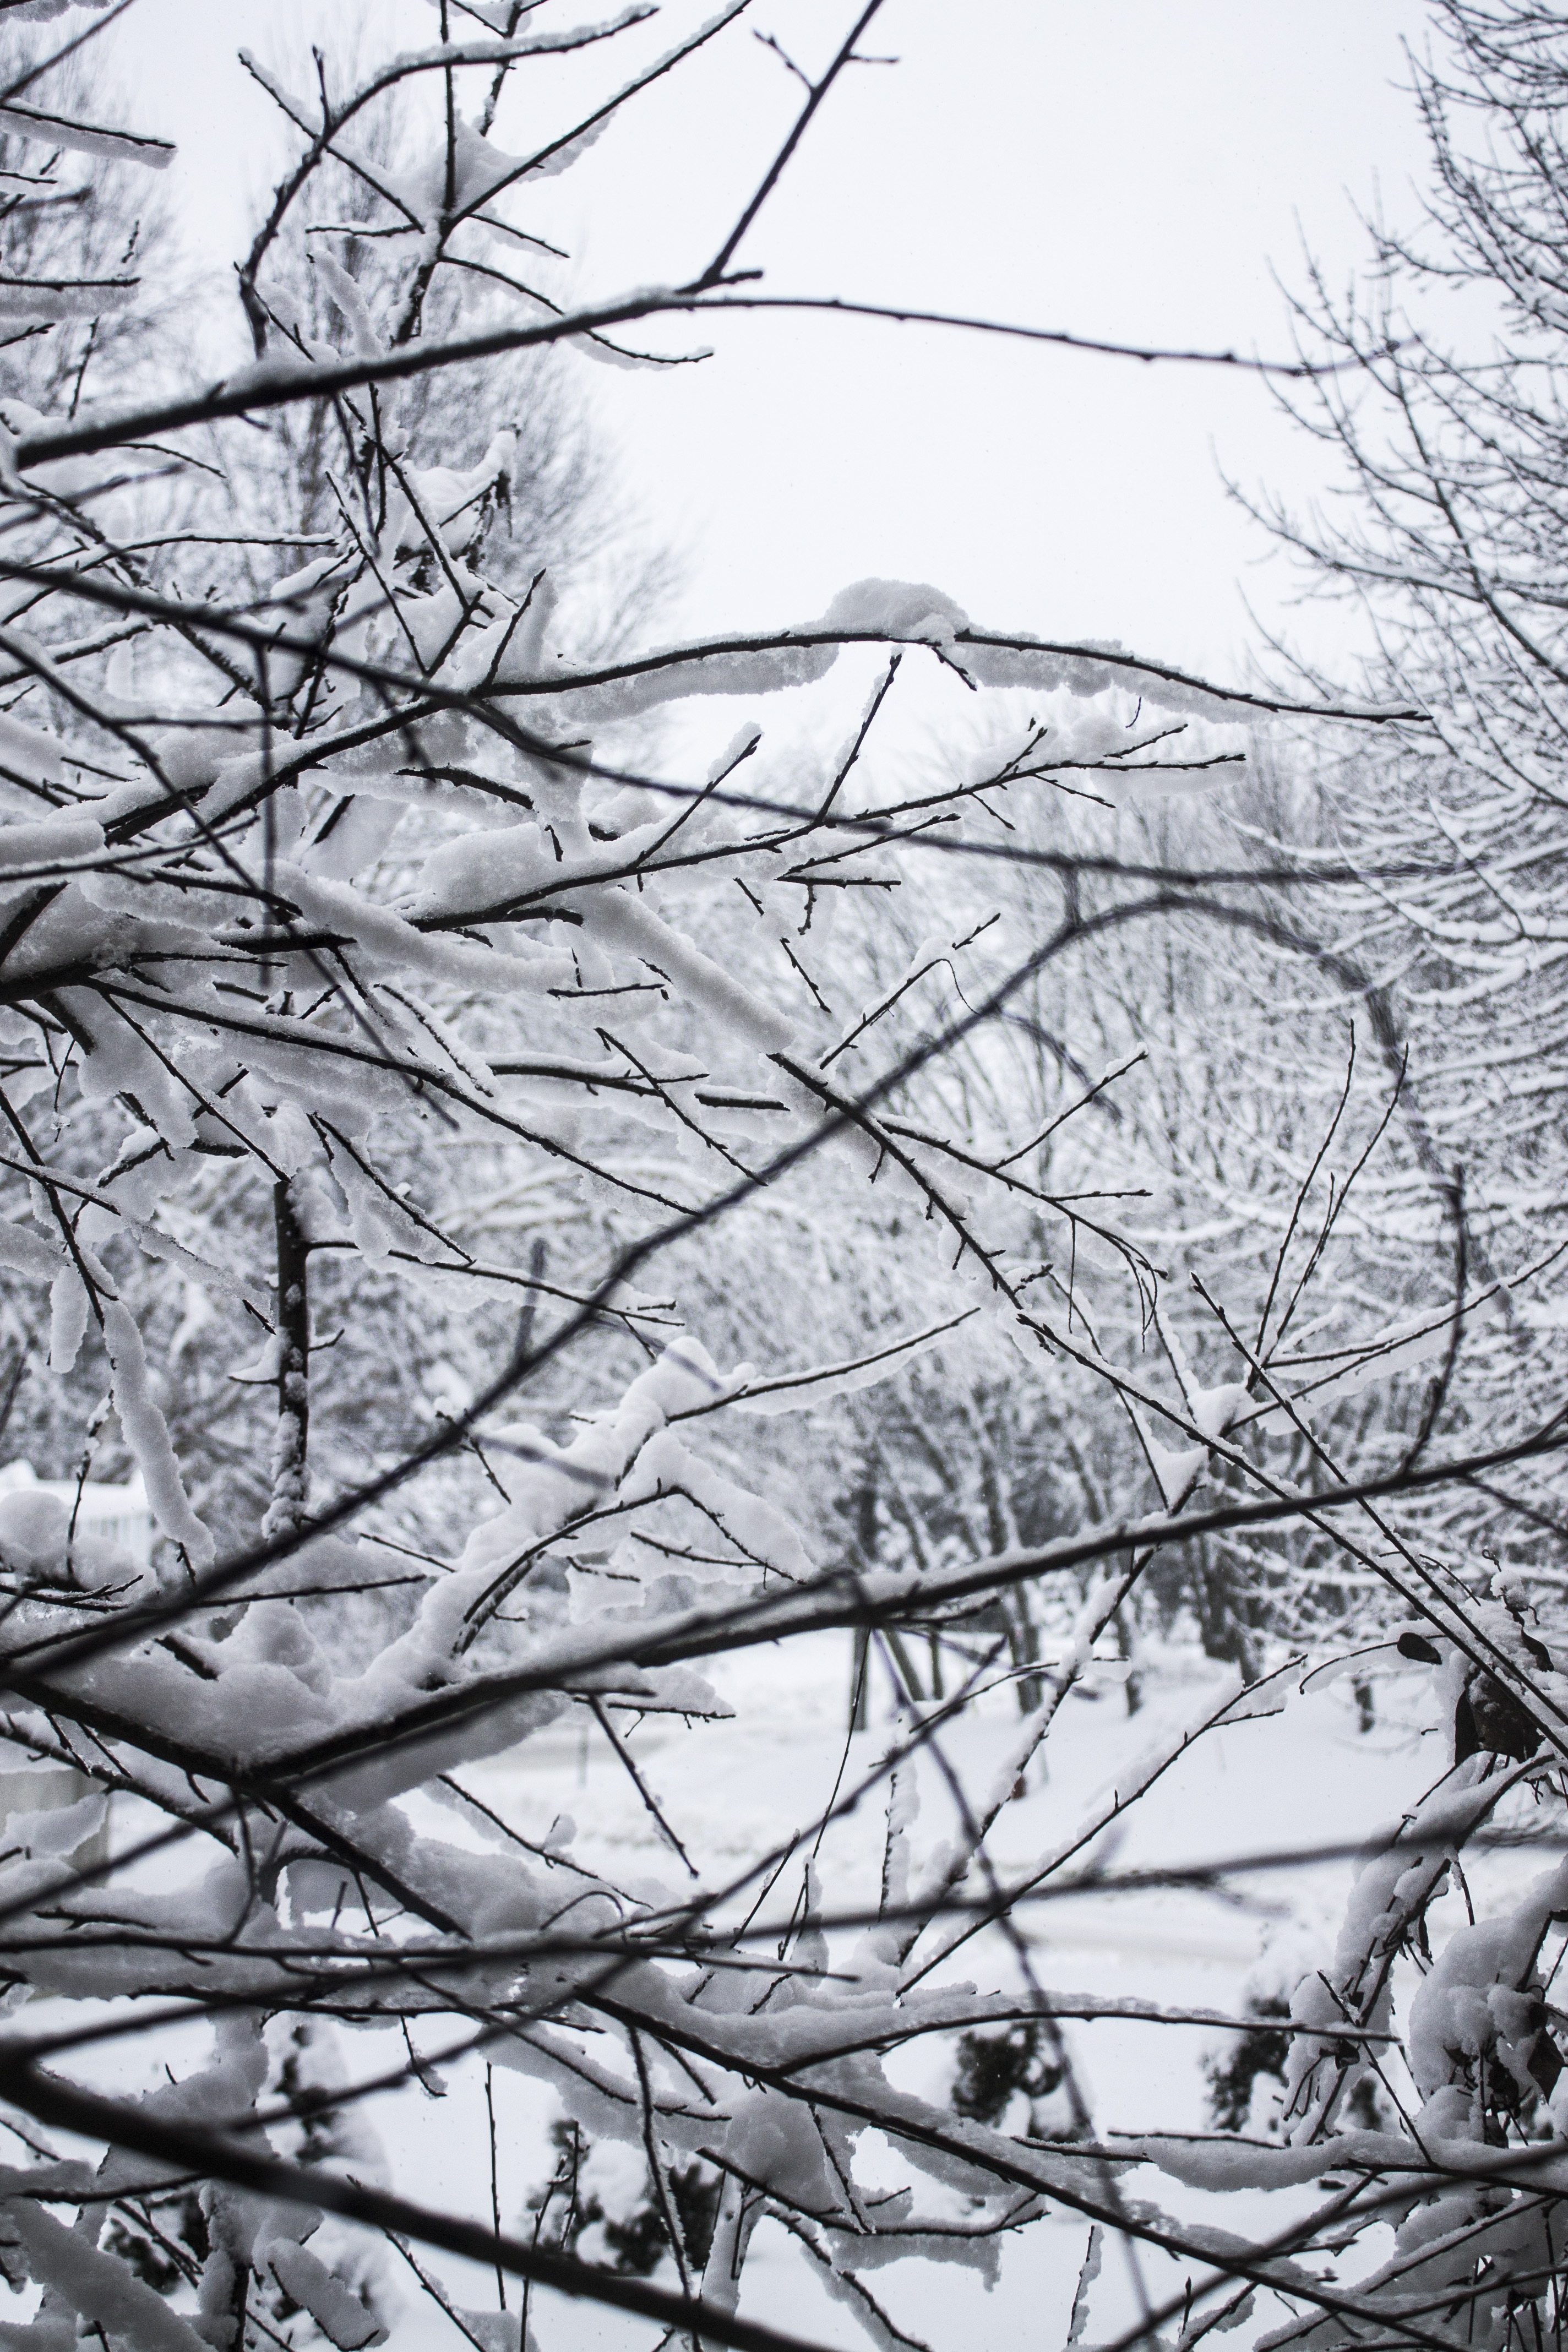
tree, branch, snow, cold, winter, black and white, white, frost, ice, weather, frozen, monochrome, season, twig, snowfall, freezing, monochrome photography, woody plant, winter storm